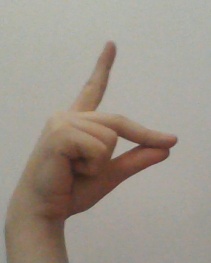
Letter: ta